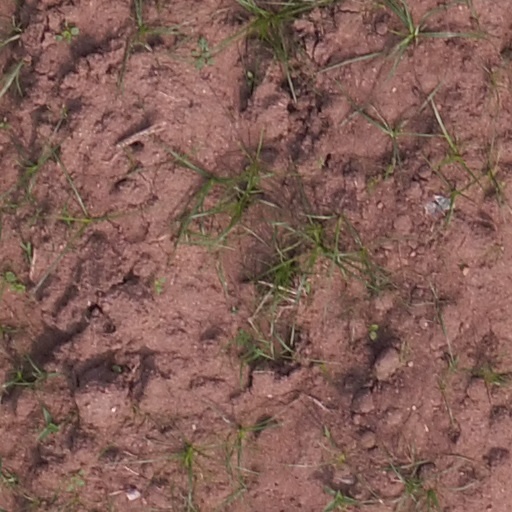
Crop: maize; corn